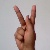
The image shows a hand gesture representing the letter 'K' in Indian Sign Language.